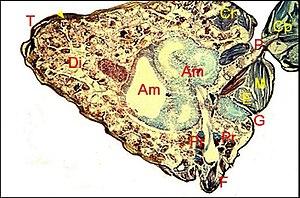
Coupe longitudinale d'abdomen d' Argyrodes argentatus avec des glandes à soie
Argyrodes est un genre d'araignées aranéomorphes de la famille des Theridiidae.